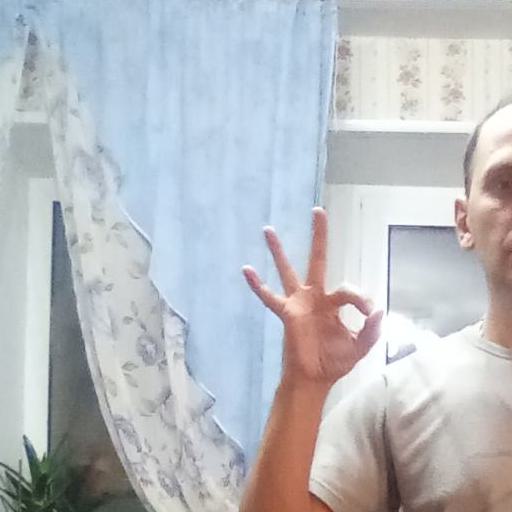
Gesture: ok